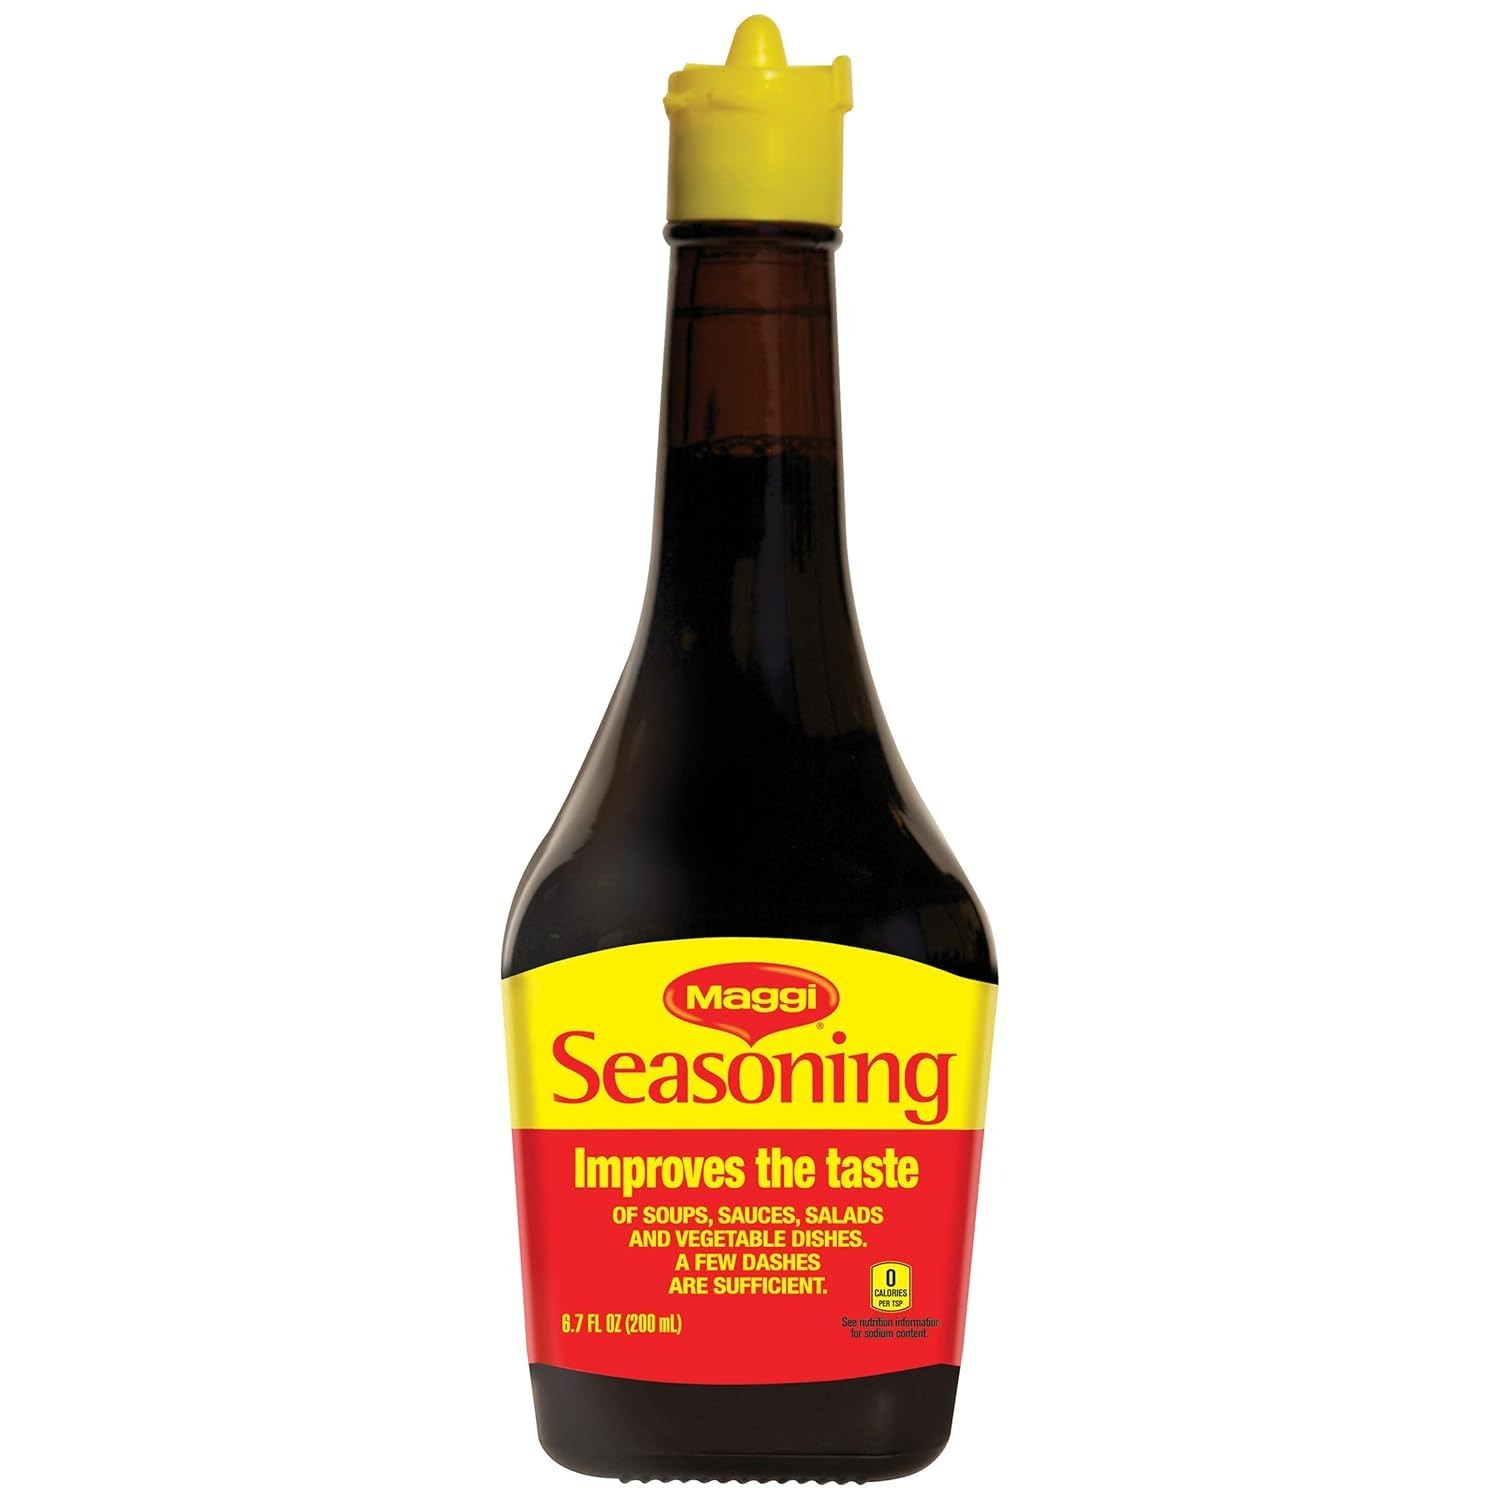
Item Name: Maggi Seasoning - 6.7fl.oz. (200ml) by Nestle - Maggi [Foods]
Value: 6.7
Unit: Fl Oz

Price: 2.24